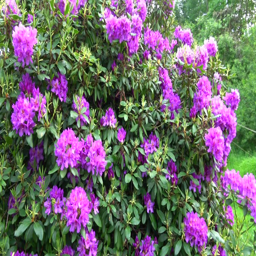
beautiful bush with purple flowers .